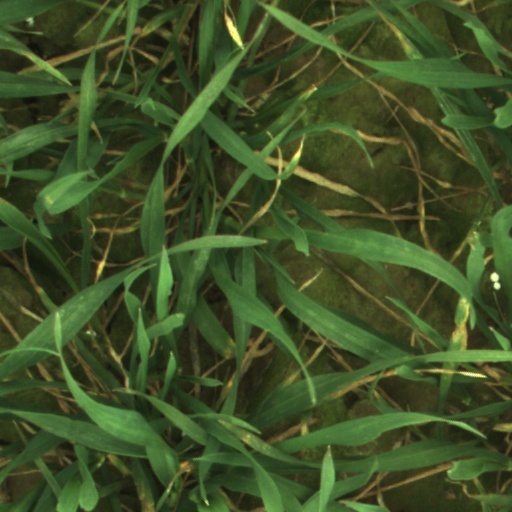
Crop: wheat